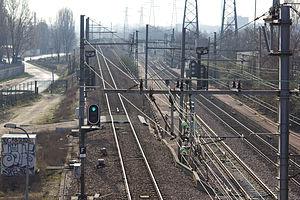
La ligne de Villeneuve-Saint-Georges à Montargis par Corbeil ou Ligne VMC est une ligne de chemin de fer située dans les départements français du Val-de-Marne, de l'Essonne, de Seine-et-Marne et du Loiret. Elle est composée de quatre sections accueillant des trafics distincts :